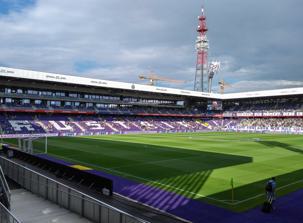
Building: Franz Horr Stadium
Country: Austria
Year built: 1925
Building in Vienna, Austria Not to be confused with the Generali Arena in Prague . Franz Horr Stadium Franz-Horr-Stadion The Generali Arena in July 2018 Full name Generali Arena Viola Park (UEFA matches) Former names České-srdce-Platz Franz-Horr-Stadion (1974–2011) Austria Arena (UEFA matches, until 2018) Location Vienna , Austria Coordinates 48°9′44″N 16°23′12″E / 48.16222°N 16.38667°E / 48.16222; 16.38667 Capacity 17,500 (domestic matches) 15,000 (international and European matches) Opened 30 August 1925 ( 1925-08-30 ) Tenants Austria Vienna (1973–2016, 2018–present) Vienna Vikings (2022–present) Slovan Vienna (1925–c. 1945) The Franz Horr Stadium , formally known as Generali Arena for sponsorship reasons and Viola Park for international matches, is an association football stadium in the south of Vienna , Austria. It has been the home ground of FK Austria Wien since 1973. History The stadium was built in 1925 as the new home of Czech immigrants' club SK Slovan and had a capacity of 10,850. Named after another Czech football club which owned the ground, the stadium was called České srdce ("Czech heart") ground. Largely destroyed during World War II , each of the four stands has been reconstructed several times since. After the war the AC Slovan Wien, who were even promoted to the A-League in 1950, moved to the Red Star Square in the west of the city. The cinder track around the playing field temporarily found a new purpose in hosting motorcycle speedway races. The stadium hosted a qualifying round of the Speedway World Championship in 1960. Under the new provisional name ASKÖ-X-Platz, mainly small lower league teams played in the renovated stadium again. From 1961 under the patronage of the Vienna Football Association, which took over the stadium and renamed it WFV Stadium. The stadium was later renamed Franz-Horr-Stadion in honour of the Wiener Fußball-Verband's ( Vienna Football Association ) president Franz Horr (1913–1974), who died in 1974. In 2008 and between 2016 and 2018 the East, West and North stands were completely reconstructed as two-tier stands. The North stand also includes a new Top-VIP area. After these modifications, the stadium's maximum capacity is now 17,600. In January 2011, the stadium was renamed Generali Arena , as part of a sponsorship deal between FK Austria Wien and the insurance group Generali . Since UEFA does not recognize sponsored stadium names, the venue is referred to as Viola Park in European competitions, after previously called the Austria Arena . It was originally planned to host the 2020 UEFA Women's Champions League Final , but that match was moved to Anoeta Stadium in San Sebastián due to adjustments caused by COVID-19 pandemic in Europe . References